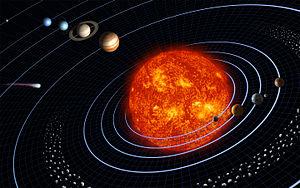
L’astronomie est la science de l’observation des astres, cherchant à expliquer leur origine, leur évolution, ainsi que leurs propriétés physiques et chimiques. Avec plus de 5 000 ans d’histoire, les origines de l’astronomie remontent au-delà de l’Antiquité dans les pratiques religieuses préhistoriques. L’astronomie est l’une des rares sciences où les amateurs jouent encore un rôle actif. Elle est pratiquée à titre de loisir par un large public d’astronomes amateurs.
L’étude des atmosphères extraterrestres est un domaine de recherche très actif, à la fois en tant qu’aspect de l’astronomie, mais aussi en termes d’amélioration de la compréhension de l’atmosphère terrestre. En plus de la Terre, nombreux sont les autres objets célestes du Système solaire qui ont une atmosphère. Parmi ceux-ci, nous trouvons toutes les planètes géantes gazeuses, ainsi que Mars, Vénus ou encore Pluton. Plusieurs lunes ainsi que d’autres corps ont également une atmosphère, tout comme les comètes et le Soleil. Il a été prouvé que les planètes extrasolaires peuvent avoir une atmosphère. Les comparaisons de ces atmosphères entre elles et avec celle de la Terre permettent d’élargir notre connaissance de base des processus atmosphériques, comme l’effet de serre, l’aérosol et la physique des nuages, ainsi que la chimie atmosphérique et ses dynamiques.
La Fédération terrienne est, dans l'univers de fiction de Starship Troopers, le gouvernement qui dirige la Terre.
Le grand bombardement tardif est une période théorique de l'histoire du Système solaire s'étendant approximativement de 4,1 à 3,9 milliards d'années avant aujourd'hui, durant laquelle se serait produite une notable augmentation des impacts météoriques ou cométaires sur les planètes telluriques.
Le Système solaire, ou système solaire, est le système planétaire auquel appartient la Terre. Il est composé d'une étoile, le Soleil, et des objets célestes gravitant autour de lui : les huit planètes confirmées et leurs 185 satellites naturels connus, les cinq planètes naines et leurs neuf satellites naturels connus et les milliards de petits corps. Le système solaire fait partie de la galaxie appelée Voie lactée. Il est situé à environ 8 kpc du centre galactique et effectue une révolution en 225 à 250 millions d'années.
Mutant Chronicles est un jeu de rôle sur table américain de science-fiction paru en 1993 et dont l'univers a été décliné sous de nombreux supports, notamment un jeu de figurines.
La géométrie euclidienne commence avec les Éléments d'Euclide, qui est à la fois une somme des connaissances géométriques de l'époque et une tentative de formalisation mathématique de ces connaissances. Les notions de droite, de plan, de longueur, d'aire y sont exposées et forment le support des cours de géométrie élémentaire. La conception de la géométrie est intimement liée à la vision de l'espace physique ambiant au sens classique du terme.
Pour information.